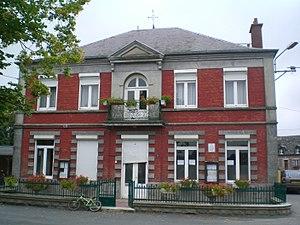
mairie de Petit-Fayt nord france
Petit-Fayt est une commune française située dans le département du Nord, en région Hauts-de-France.